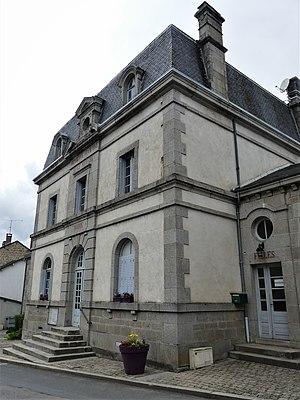
La mairie de Magnat-l'Étrange, Creuse, France.
Magnat-l'Étrange est une commune française située dans le département de la Creuse, en région Nouvelle-Aquitaine.